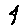
Label: 4